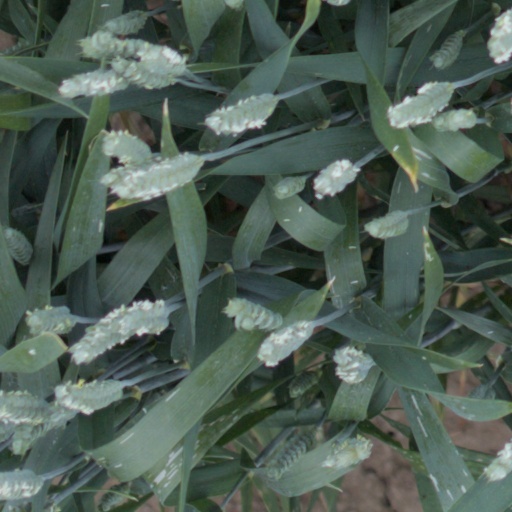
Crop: wheat